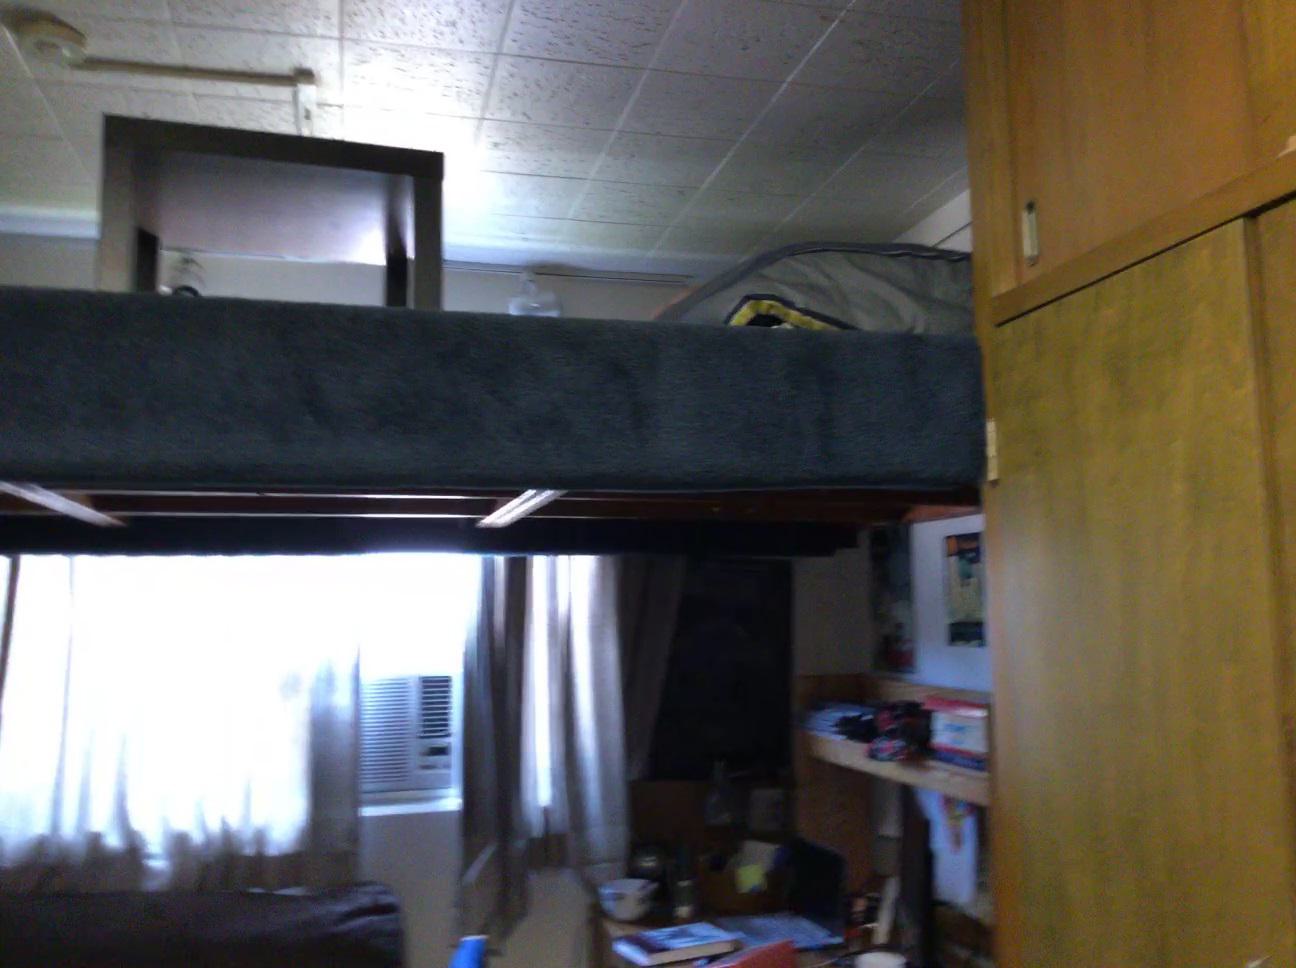
Question: Is the curtain left of the picture from the camera's perspective? Final answer should be yes or no.
Answer: Yes